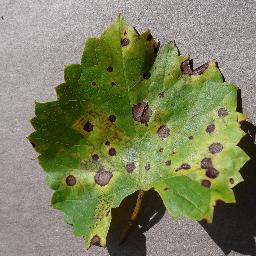
Label: Grape___Black_rot